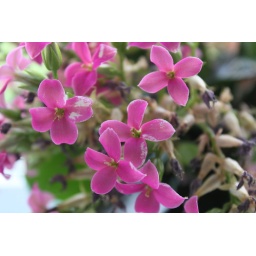
flowers in the window